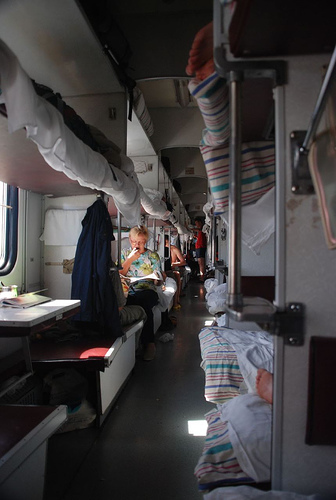
A car on the train with room to sleep.

the inside of a passenger train with the sun shinning

People are riding a bus with beds in it

long hallway of a bus or train station